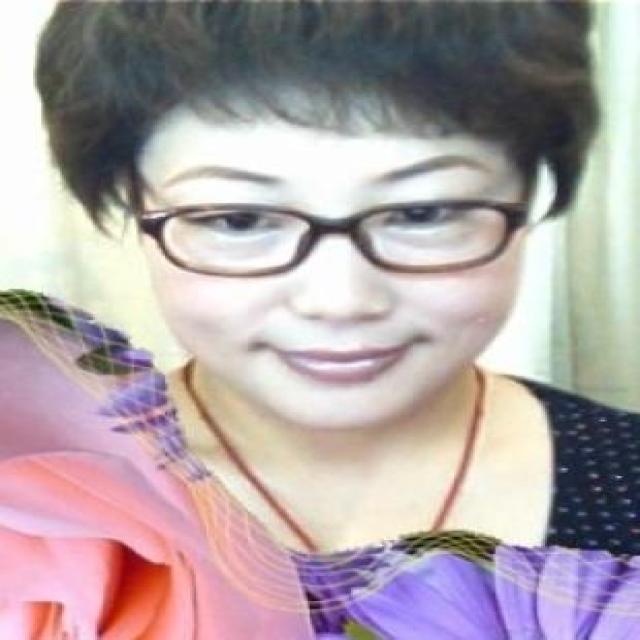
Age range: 21-44